Marble Madness

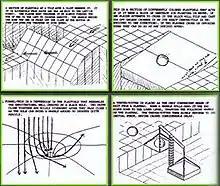
Concepts for "Marble Madness" were outlined in an extensive design document. The document contains a number of ideas, like the tilting ramp and see-saw scale above, that were not used in the final product.

"Marble Madness" is an isometric platform game in which the player manipulates an onscreen marble from a third-person perspective. In the arcade version, a player controls the marble's movements with a trackball; most home versions use game controllers with directional pads. The player's goal is to complete six maze-like isometric race courses before a set amount of time expires. With the exception of the first race, any time left on the clock at the end of a race is carried over to the next one, and the player is granted a set amount of additional time as well. The game allows two players to compete against each other, awarding bonus points and extra time to the winner of each race; both players have separate clocks.